Kurigalzu I

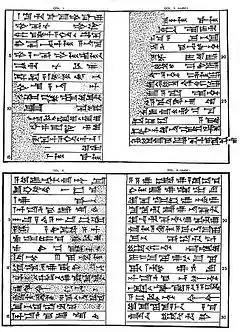
Autobiography of Kurigalzu.

A neo-Babylonian copy of a text recording the endowment by Kurigalzu, son of Kadašman-Ḫarbe, of a temple of Ištar with an estate situated on the Euphrates near Nippur, is known as the "autobiography of Kurigalzu" and comes in the form of a small hexagonal prism of light-yellow baked clay and a fragmentary cylinder. In it, he takes credit for being the